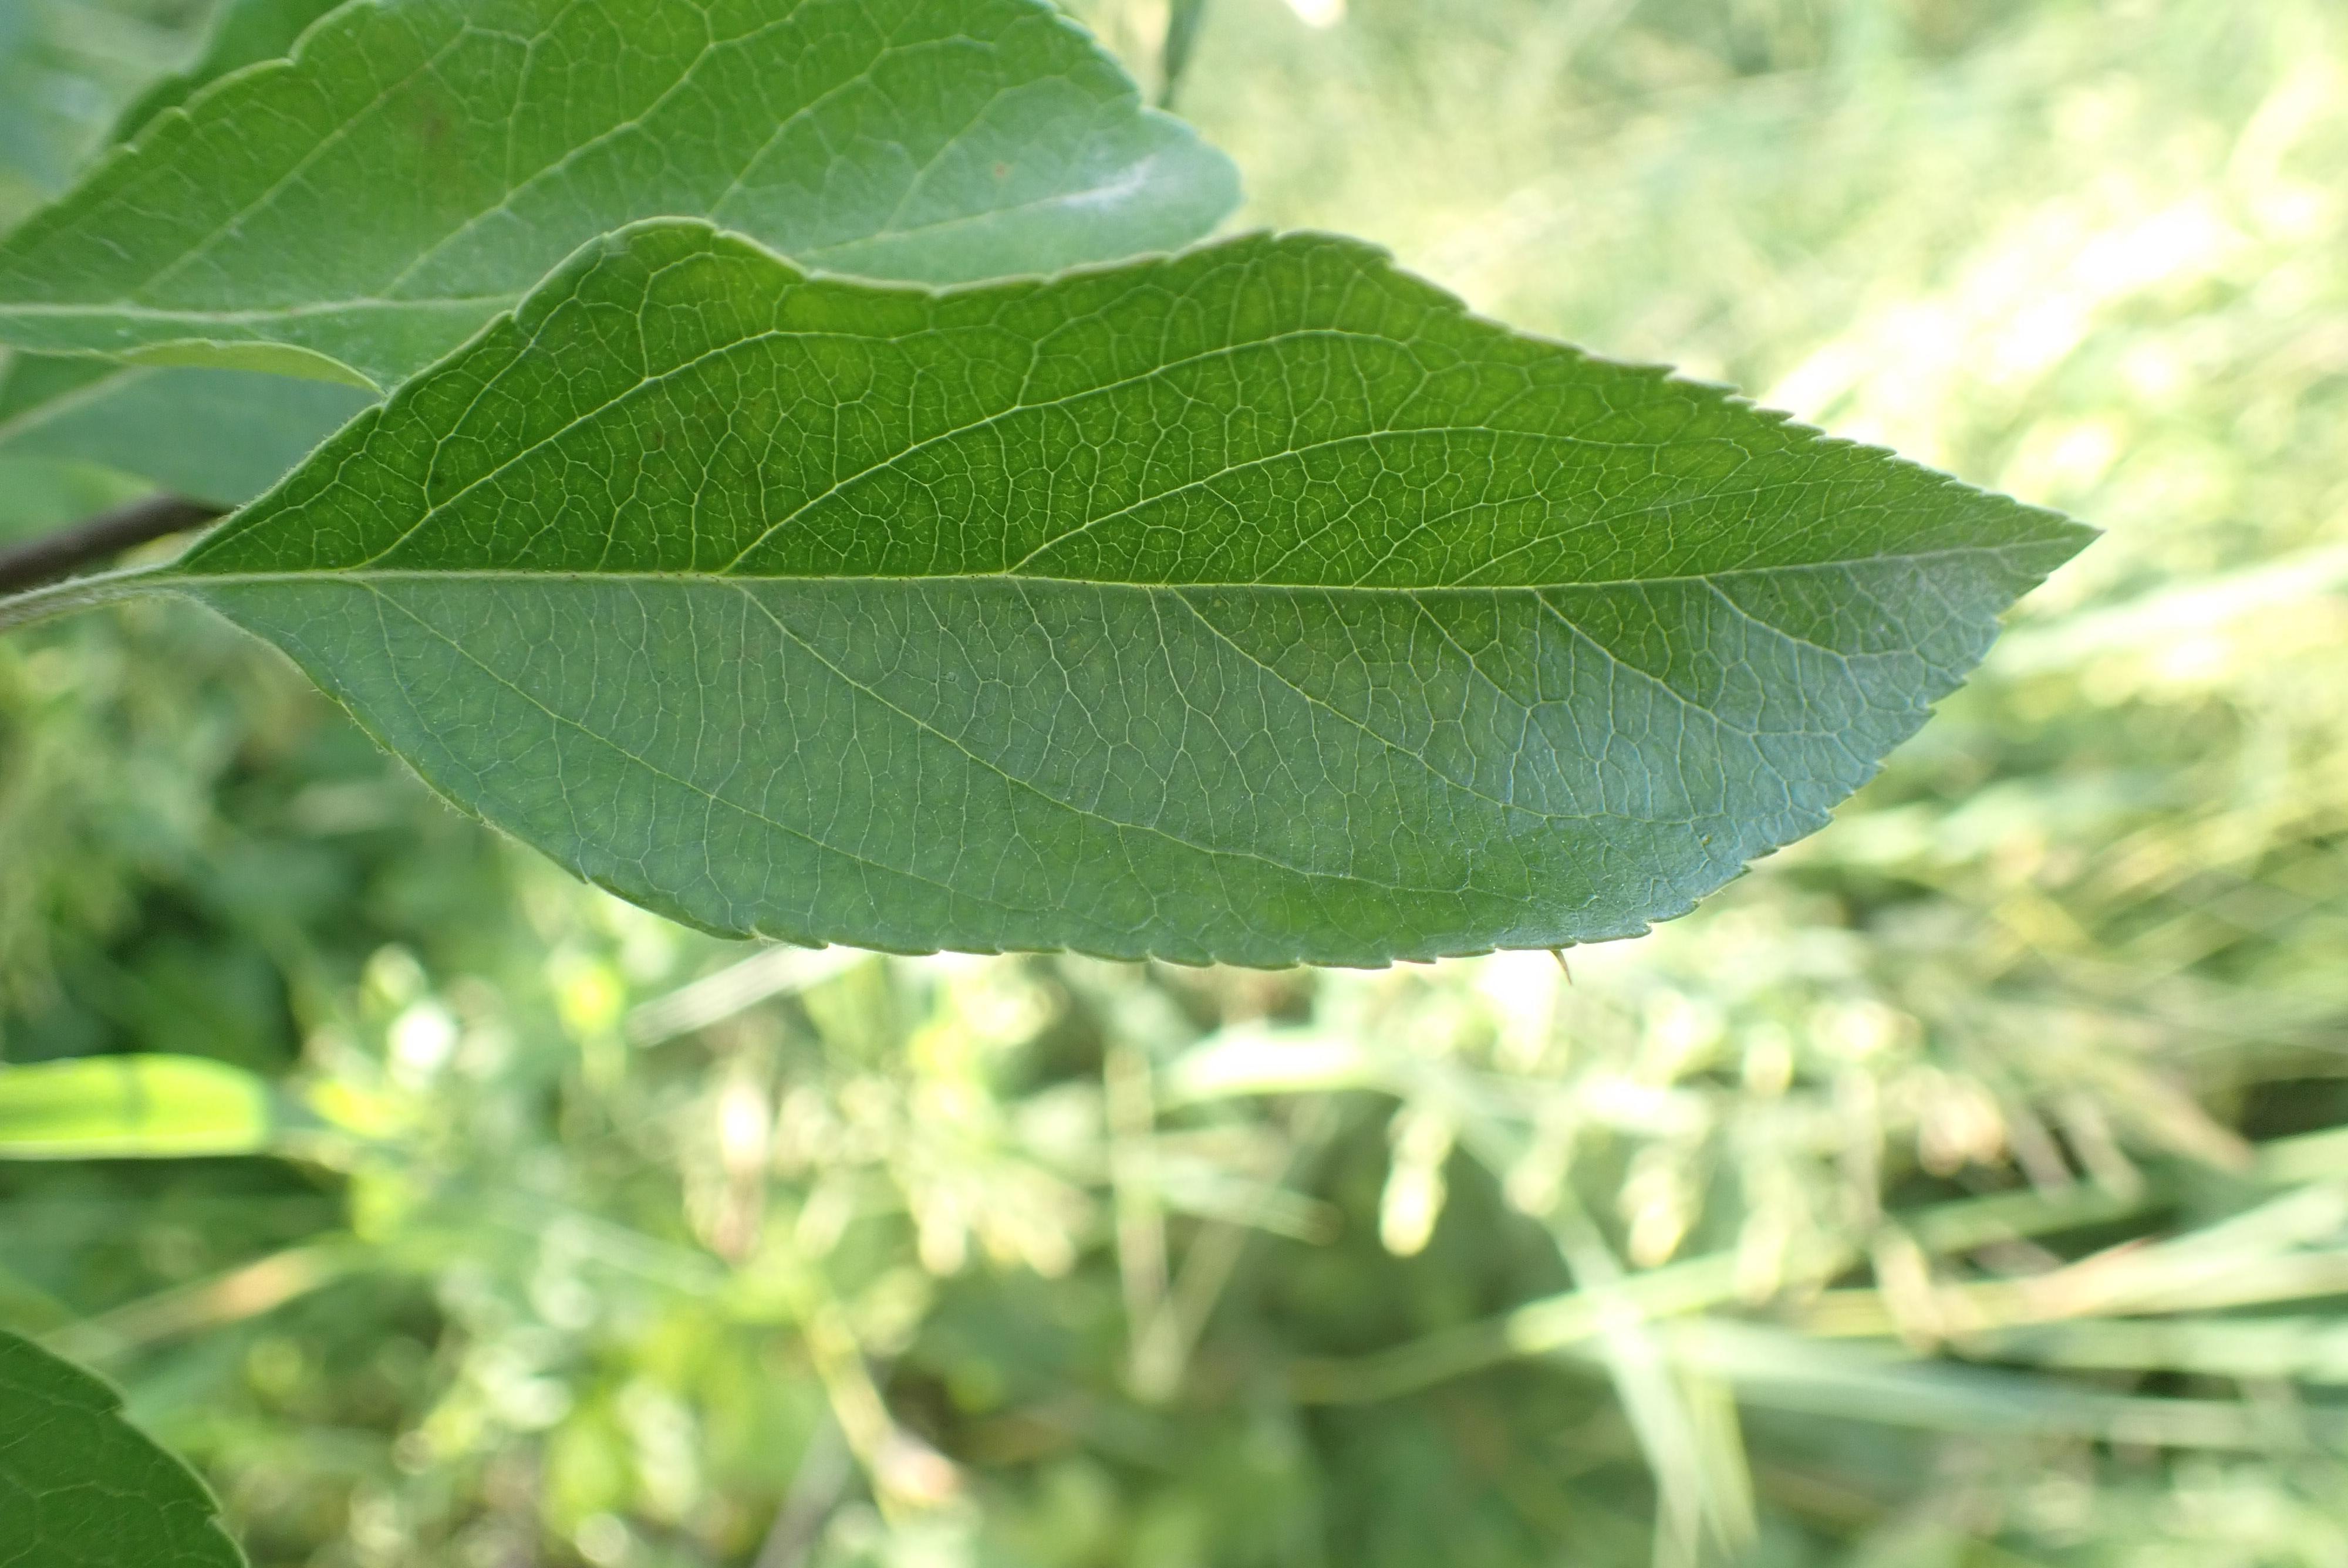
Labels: healthy